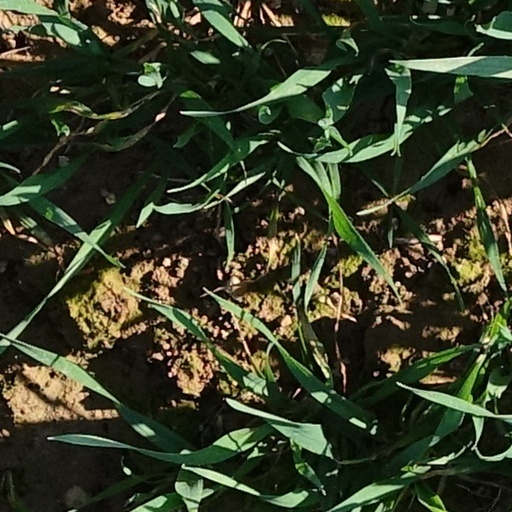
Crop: wheat